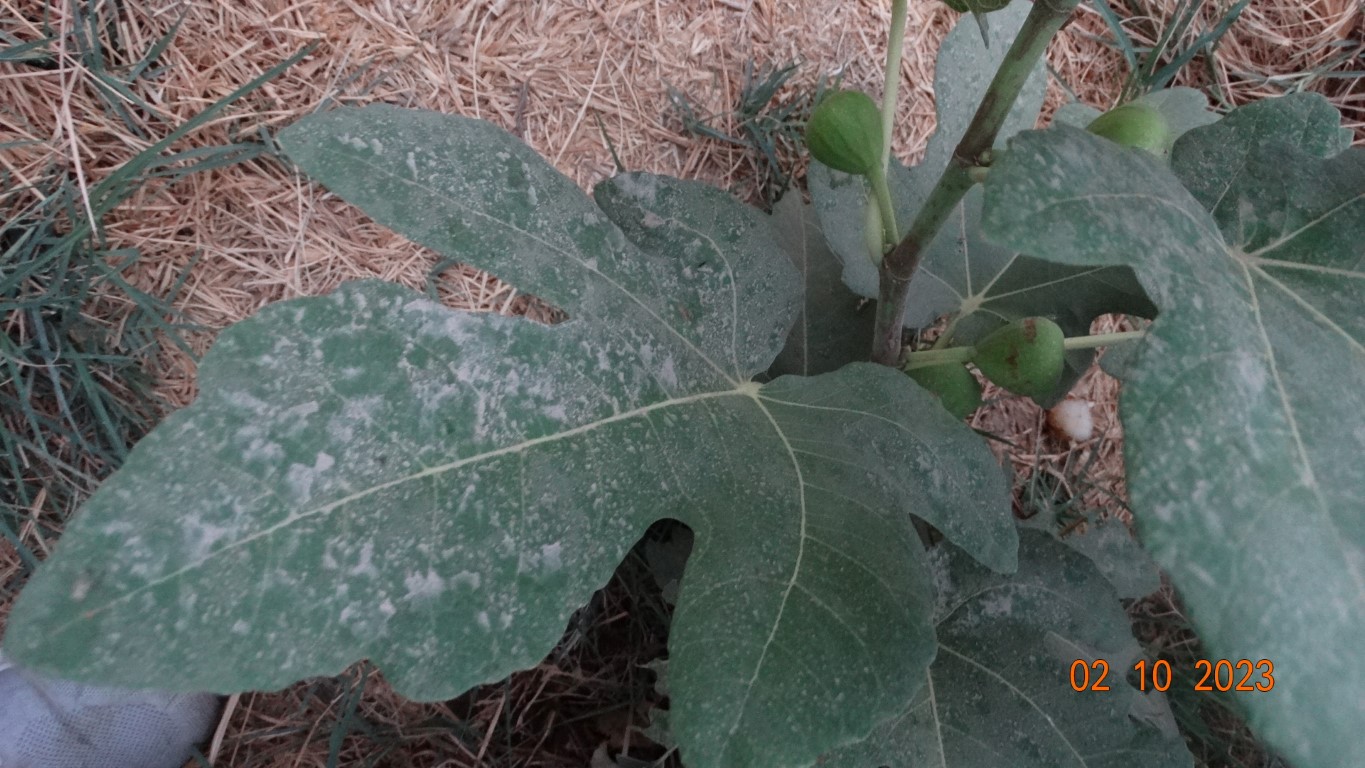
Label: healthy